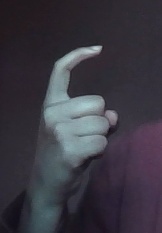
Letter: ra